St George's Hall, Liverpool

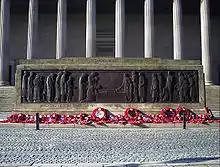
Liverpool Cenotaph

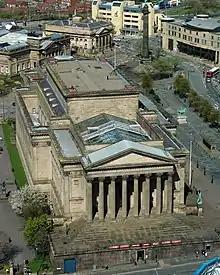
St George's Hall from St John's Beacon

In 1931 the organ was reconstructed by Henry Willis III when the number of stops was increased to 120 and electro-pneumatic action introduced for the combination systems and some of the key action. Its power source was still the Rockingham electric blowing plant which had replaced the two steam engines (one of 1855 and a second which had been added in about 1877 to run the increased pressure required since 1867 for some reed stops. In the interim this higher pressure had been hand blown!) The 1924 electric blowers remained in use until 2000 when the present new low and high pressure blowers were fitted by David Wells.